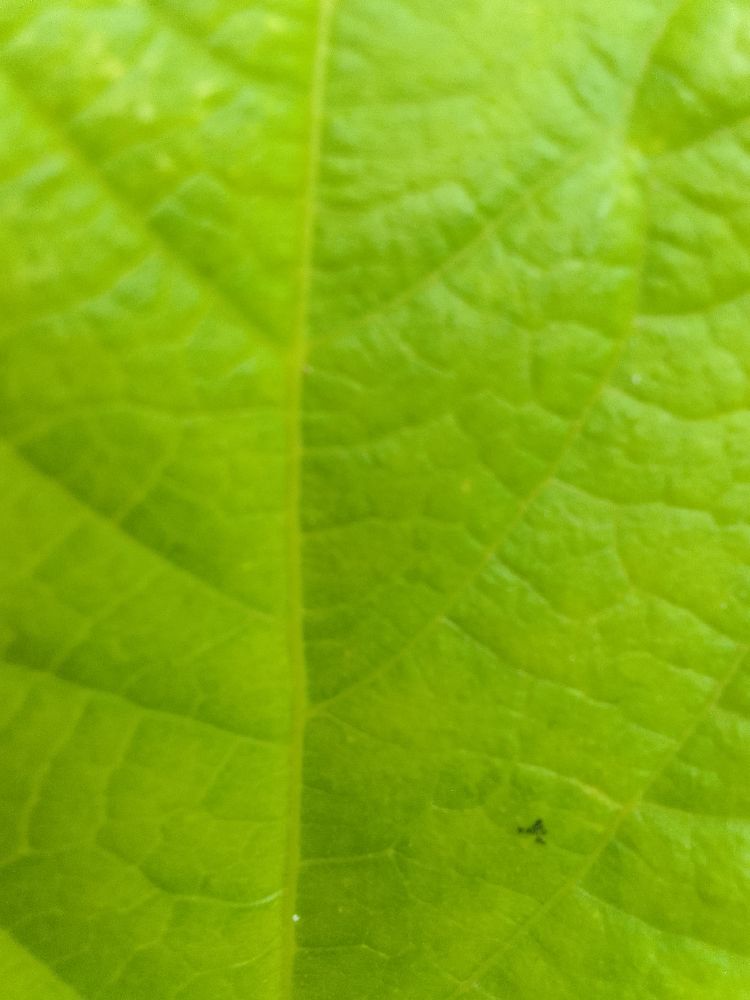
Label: healthy